Augmentative and alternative communication

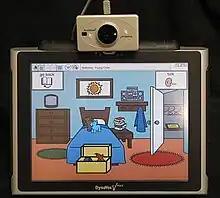
Speech generating device using a visual scene display, accessed using a head mouse

Technological advances have dramatically increased the types of selection methods available for individuals with communication impairments.